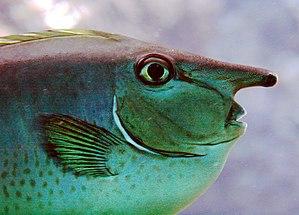
Autriche, Vienne, Zoo de Schönbrunn Čeština: Tiergarten Schönbrunn Naso brevirostris